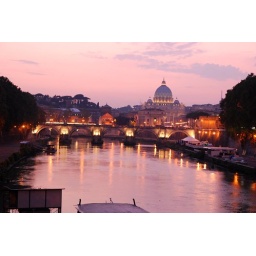
Night view of Saint Peter's Basilica and Sant'Angelo bridge over Tiber river